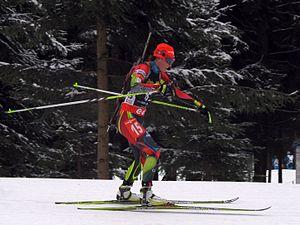
Veronika Vitková, née le 9 décembre 1988 à Vrchlabi, est une biathlète tchèque, médaillée olympique en individuel et en relais.